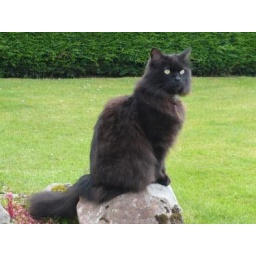
Jacqui, Kinross, Edmund flops upon the kitchen floor with the anticipation of Whiskas galore - he's never disappointed!